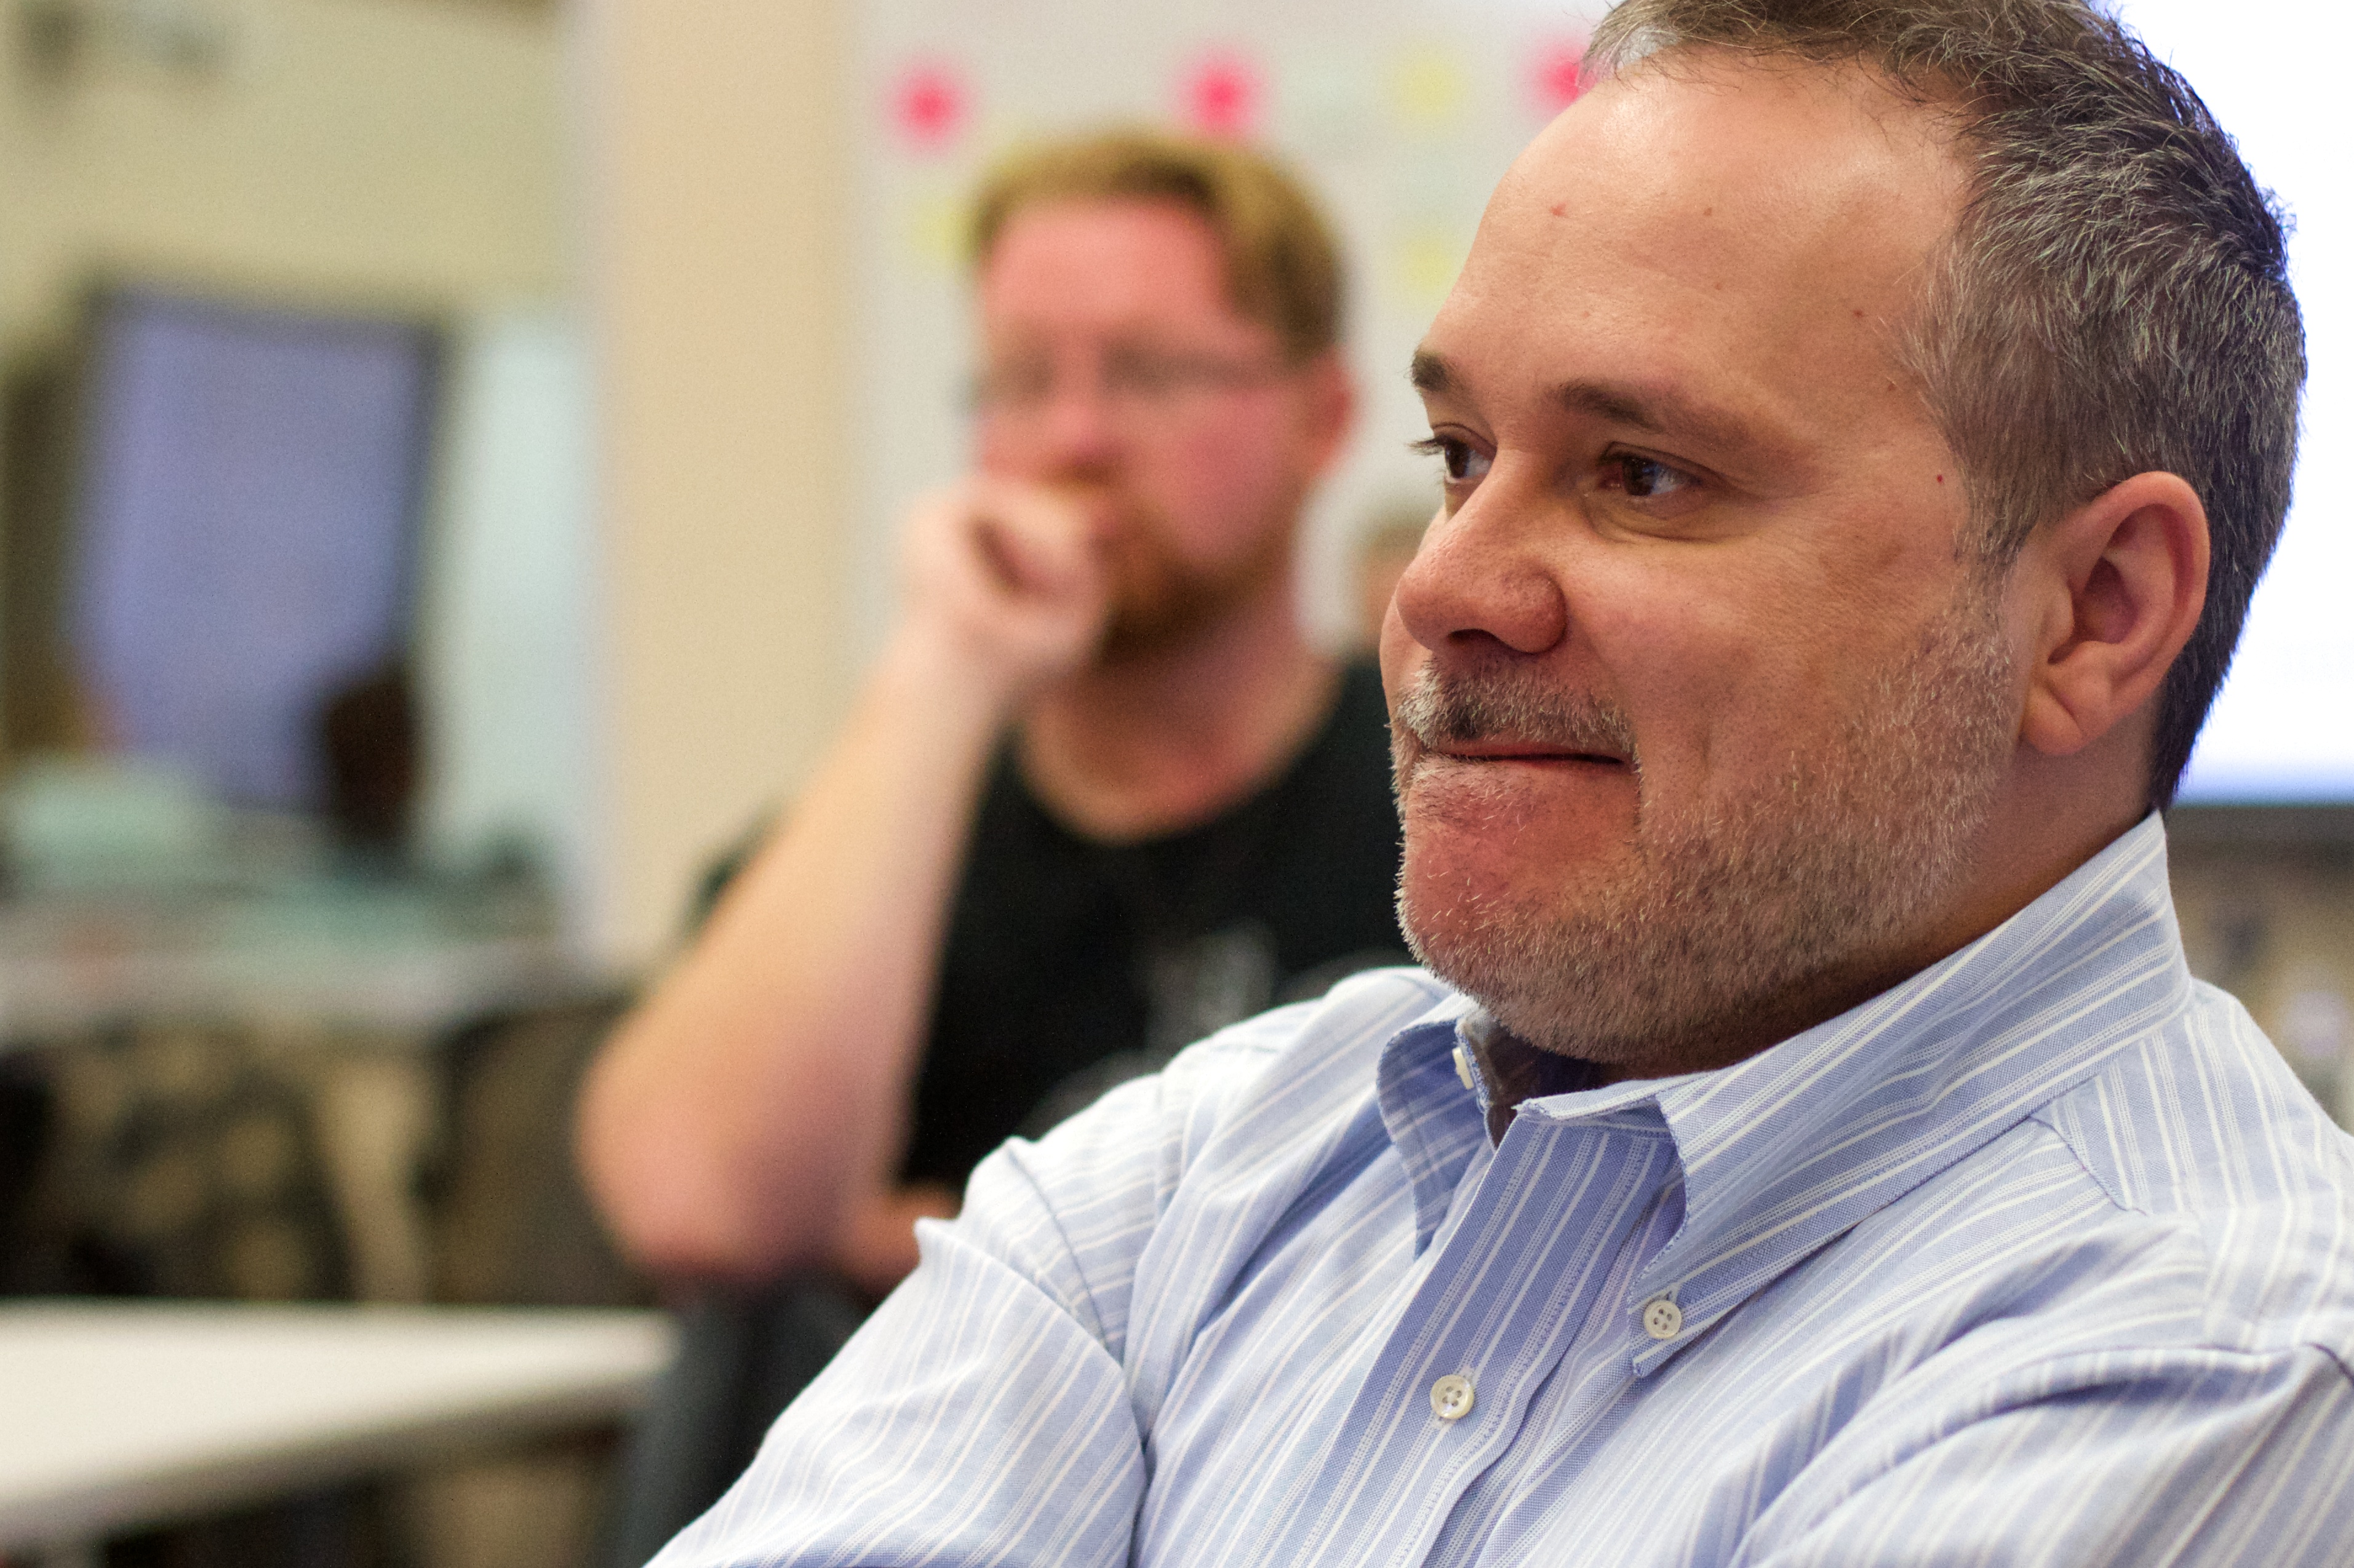
man, person, people, male, professional, profession, senior citizen, indieedtech, sense